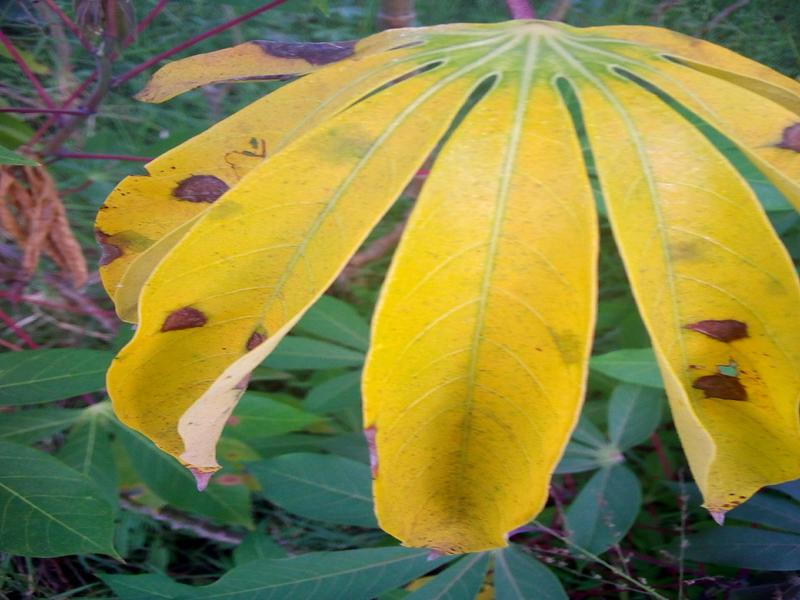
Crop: cassava
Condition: healthy